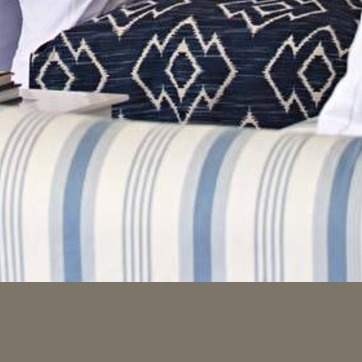
Material: fabric